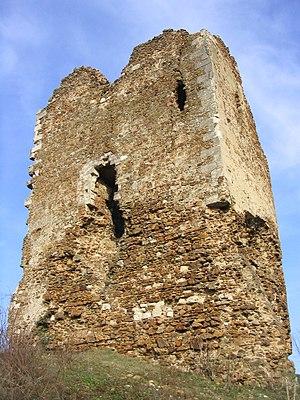
Les ruines de la forteresse de Vrdnik, également connue sous le nom de « tour de Vrdnik » sont situées à Vrdnik, dans la province de Voïvodine et dans le district de Syrmie, en Serbie. Elles sont inscrites sur la liste des monuments culturels de grande importance de la République de Serbie.